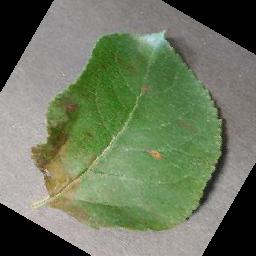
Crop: apple
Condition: cedar_rust